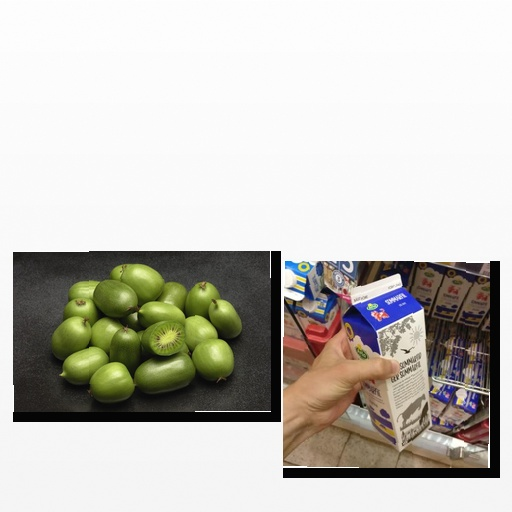
Food items: sour_milk, kiwi